ARA Veinticinco de Mayo (1890)

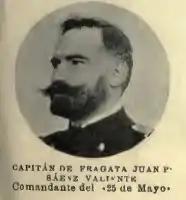
Frigate captain Sáenz Valiente

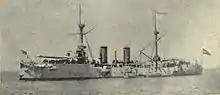
"25 de Mayo" in 1901

In 1901, commanded by Frigate captain (Spanish: "Capitán de fragata") Juan Pablo Sáenz Valiente, the ship was deployed to Río Gallegos due to the incidents in Última Esperanza Sound, which also caused the Chilean government to deploy the cruiser . After that mission "Veinticinco de Mayo" was sent to Río Santiago in reserve, commanded by Frigate captain Enrique Thorne.